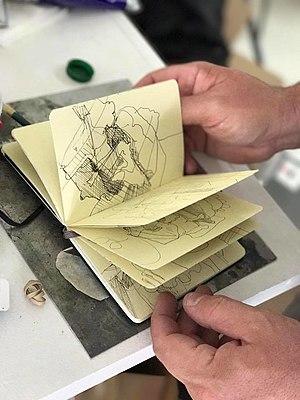
Studio d'artiste de Peter Maslow à Brooklyn
Peter Maslow est un peintre américain qui s'est particulièrement illustré dans le domaine de l'Expressionisme abstrait en Europe Centrale photographiant, esquissant, peignant et exposant durant ses années de formation, puis à New York, où il travaille, vit et expose, actuellement.